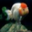
Label: aquarium_fish